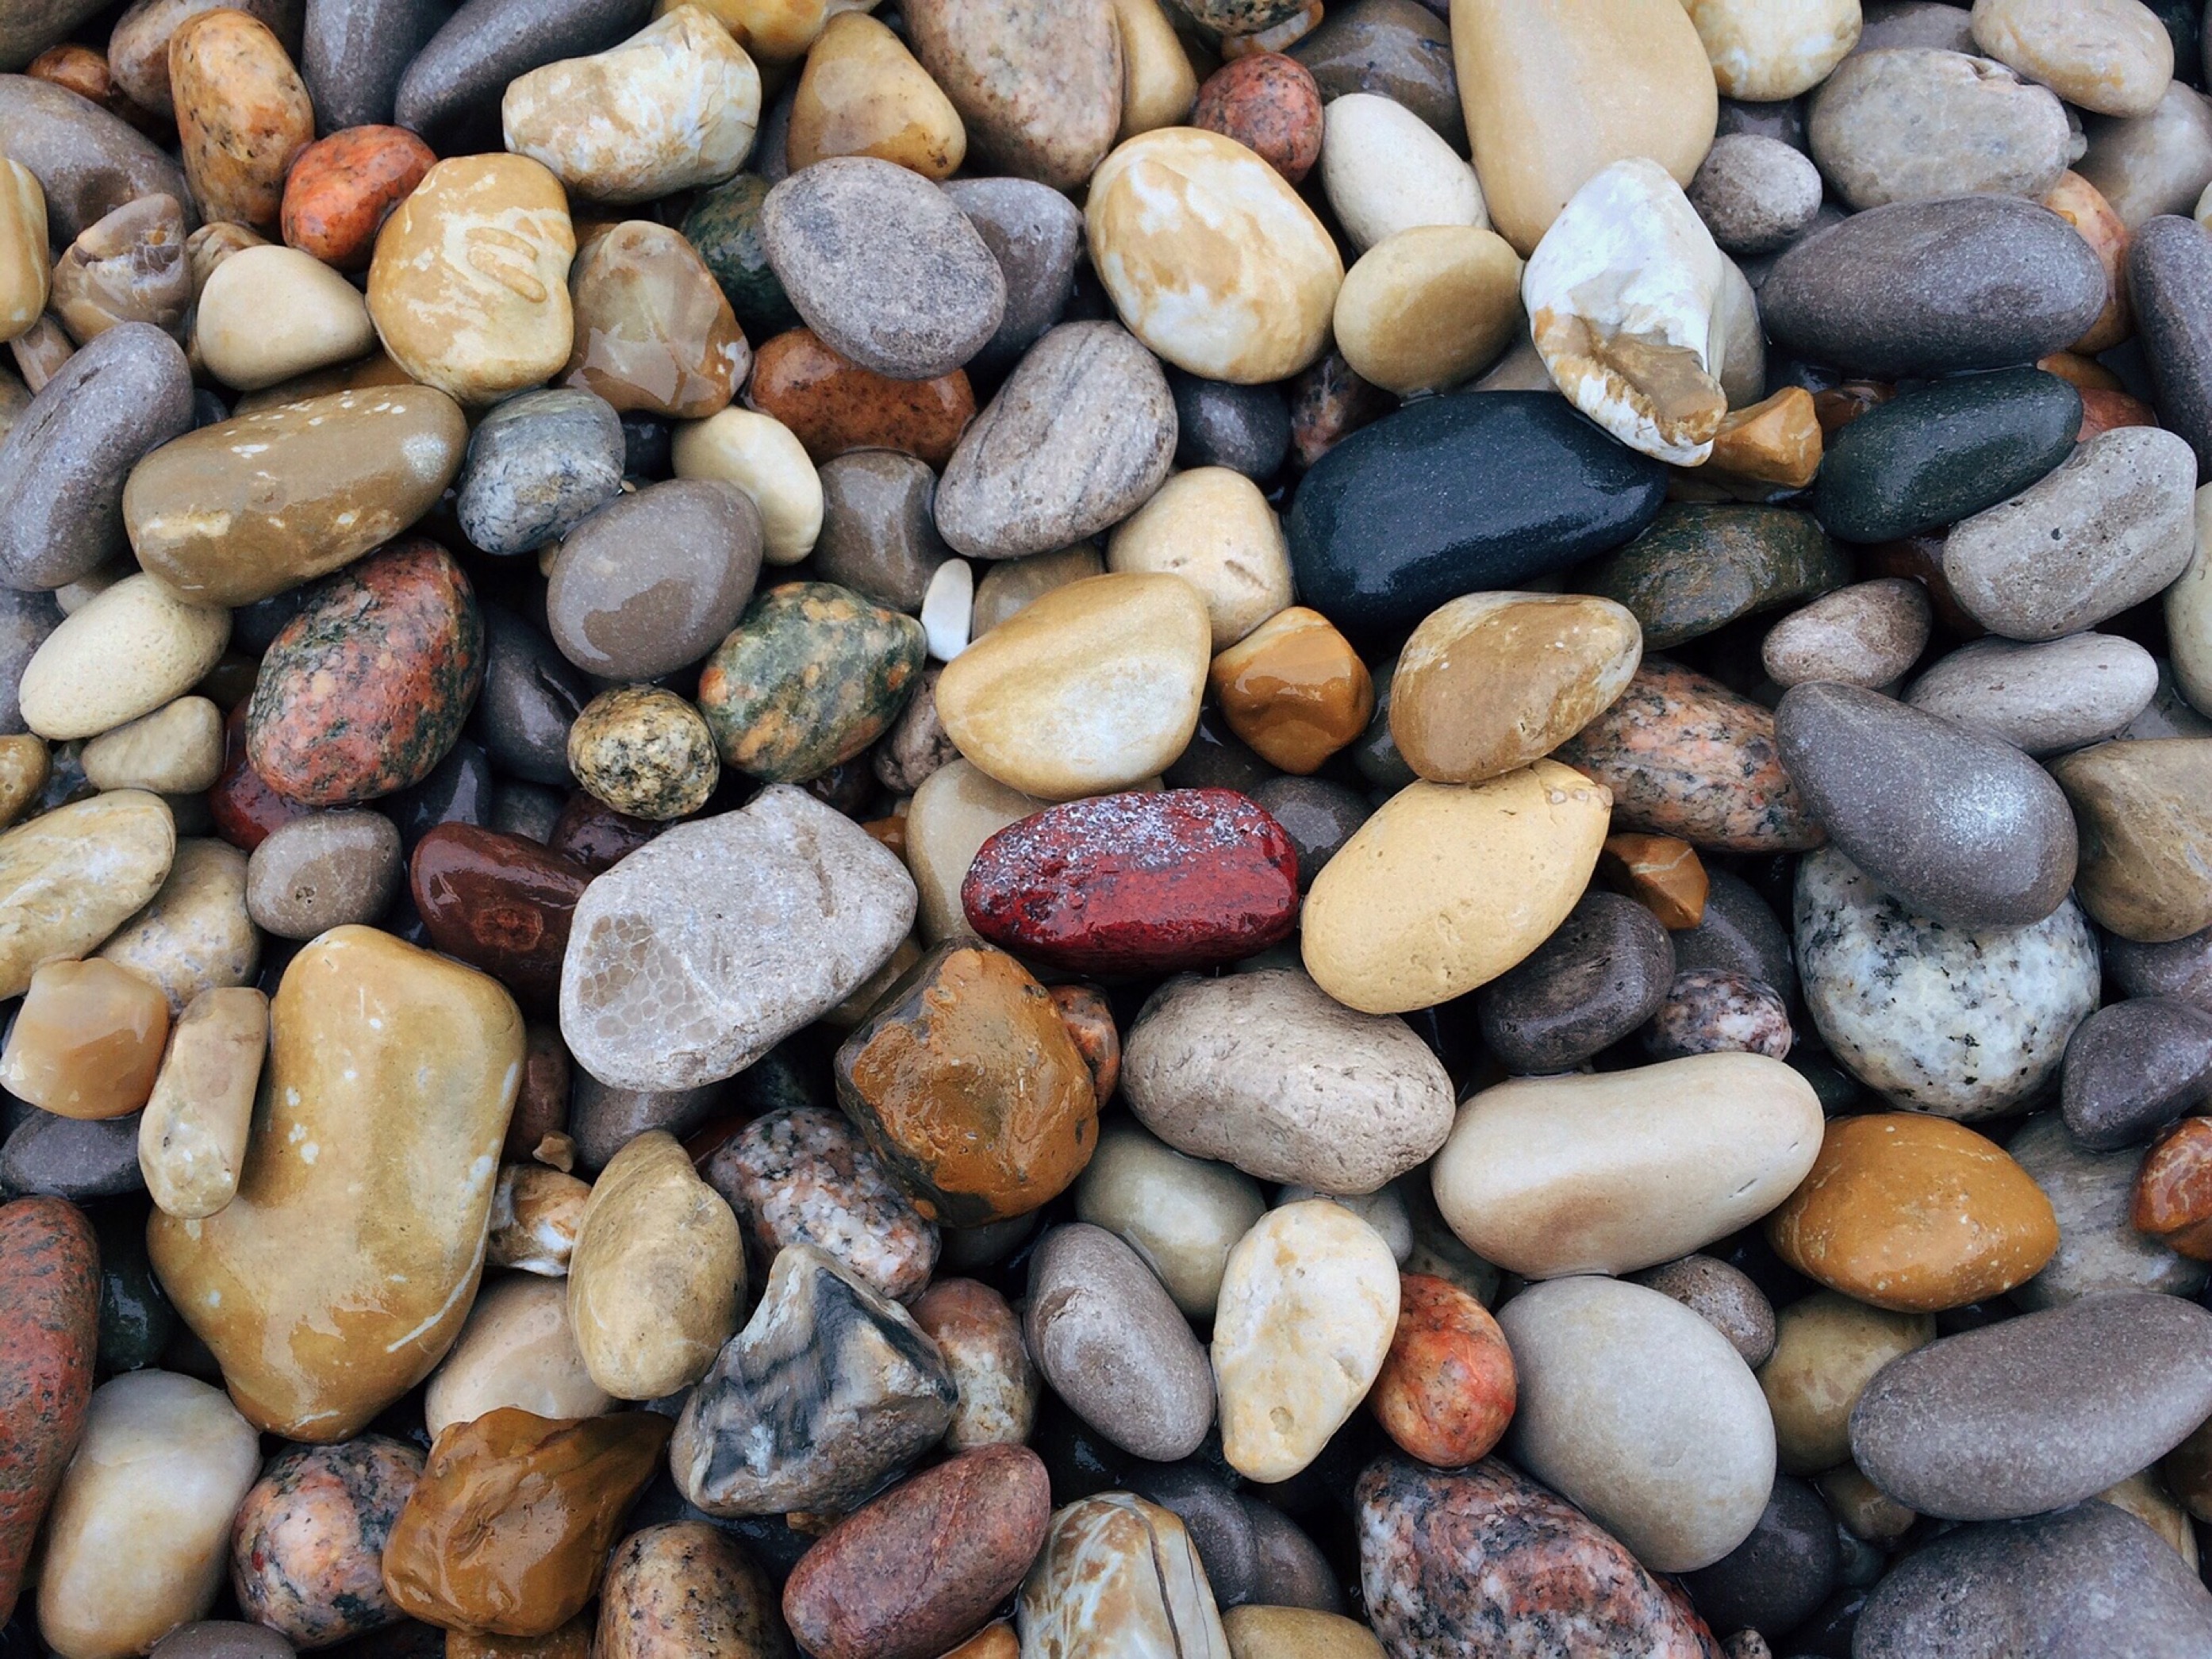
beach, nature, rock, shore, pebble, material, rocks, stones, gravel